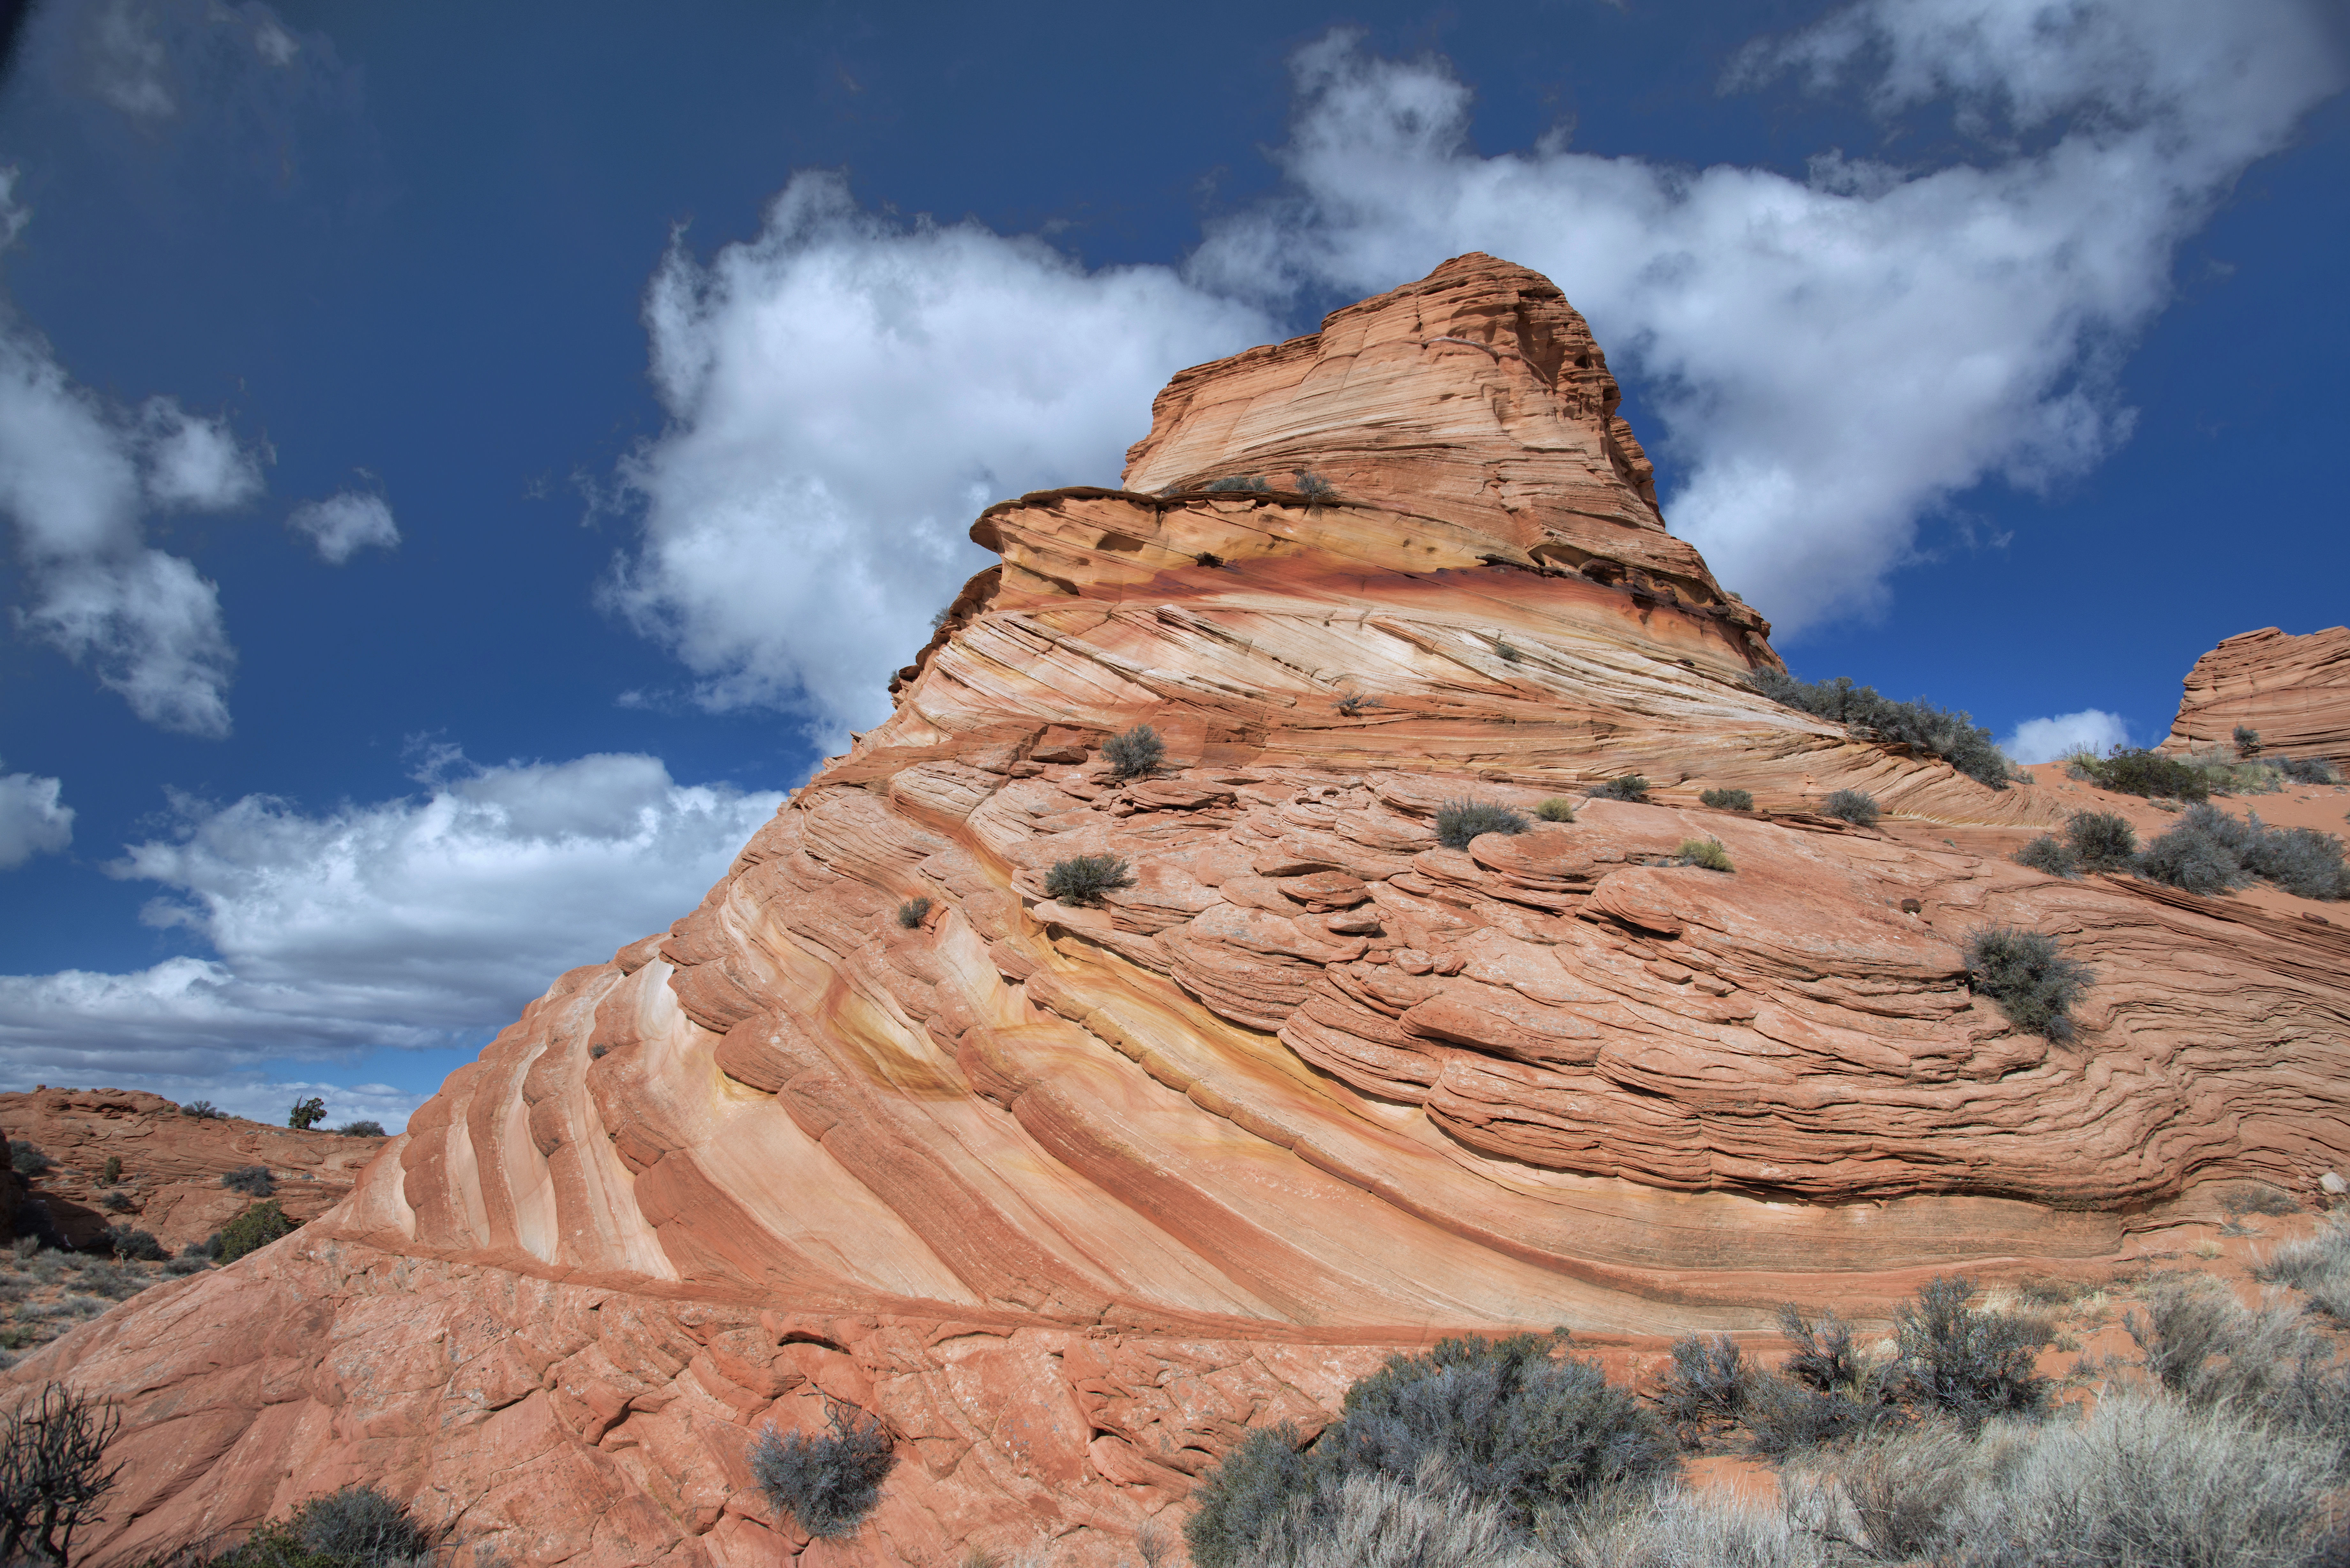
landscape, rock, wilderness, mountain, valley, formation, cliff, arch, canyon, terrain, national park, material, arizona, cool image, geology, rockformation, badlands, plateau, i, nikond800e, wadi, butte, coyotebuttessouth, pawhole, landform, geographical feature, mountainous landforms